Will Rodgers

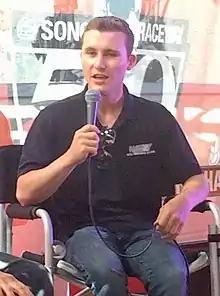
Rodgers at an at-track event during the Sonoma race weekend in 2019

Rodgers began the 2019 season on the sidelines (working on the business aspect of his career by recruiting sponsors) but returned to Levin Racing for the K&N Pro Series West race at Sonoma. He spent the week leading up to the event serving as a driver coach to fellow K&N Pro Series driver Hailie Deegan.